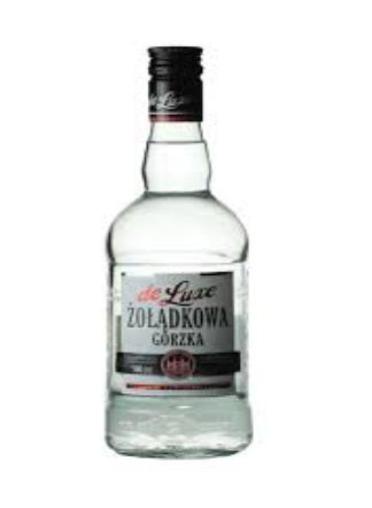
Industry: Food